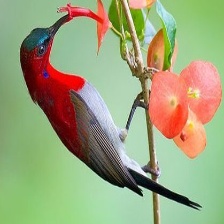
Species: CRIMSON SUNBIRD
Scientific name: AETHOPYGA SIPARAJA